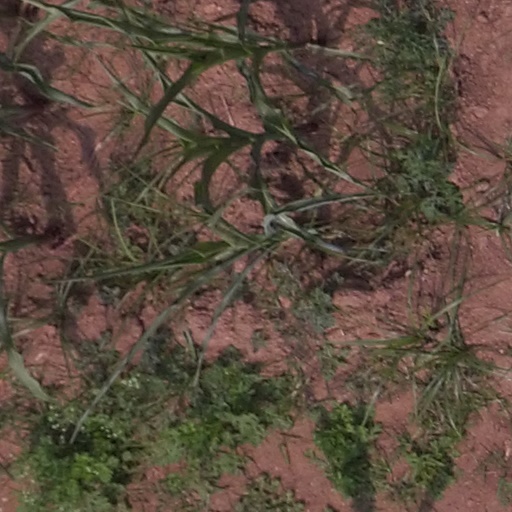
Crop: maize; corn